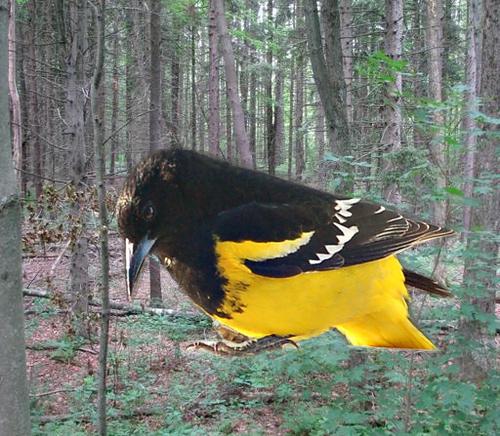
Bird species: Scott_Oriole
Bird type: landbird
Background: land